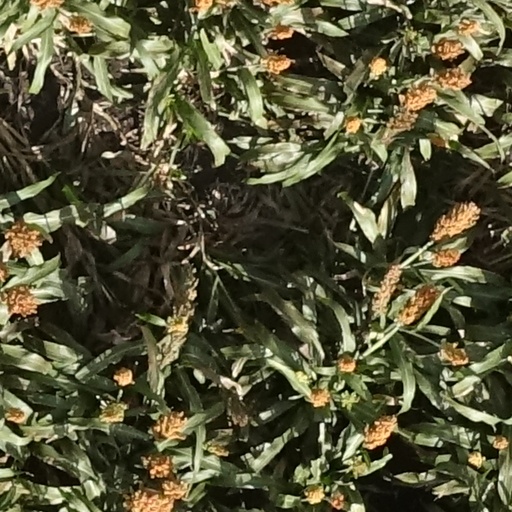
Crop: sorghum